Samuel P. Bell III

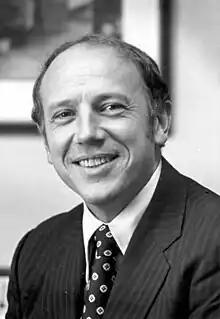
Bell in 1978

Samuel P. Bell III (May 21, 1939 – March 14, 2023) was an American politician. He served as a Democratic member for the 28th and 30th district of the Florida House of Representatives.